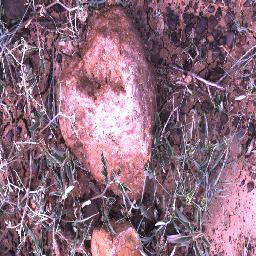
Label: negative